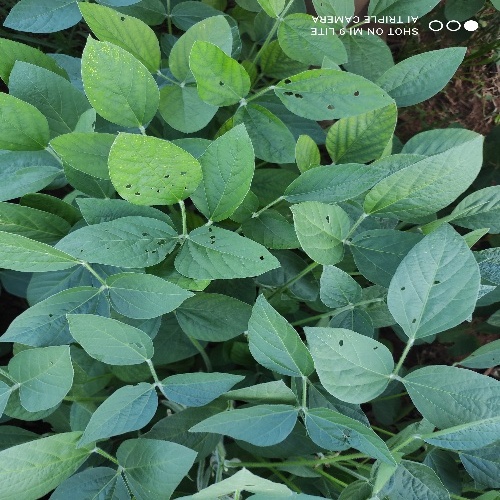
Label: Diabrotica_speciosa